Thung Sin Nio

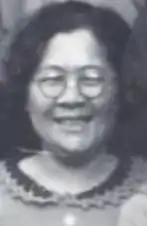
Thung, circa 1930s

Betsy Thung Sin Nio (22 May 1902 – 5 January 1996) was an Indonesian-Dutch women's rights activist, physician, economist and politician. Born into a wealthy and progressive "Peranakan" family of the 'Cabang Atas' gentry in Batavia, she was encouraged to obtain an education, which was unusual for Indonesian women at the time. After completing high school, she qualified as a bookkeeper, but – because social norms prevented women from doing office work – she became a teacher. After teaching briefly in an elementary school, in 1924 Thung enrolled at the Netherlands School of Business in Rotterdam to study economics. On graduating, she went on to earn a master's degree and a doctorate in economics. In 1932, she enrolled at the University of Amsterdam to pursue her medical studies.